Answer in natural language. Consider the 3D positions of the objects in the scene and not just the 2D positions in the image. Is the centerpoint of  dark wood low dresser, six drawers (highlighted by a blue box) at a higher height than toilet (highlighted by a green box)? Choose between the following options: yes or no
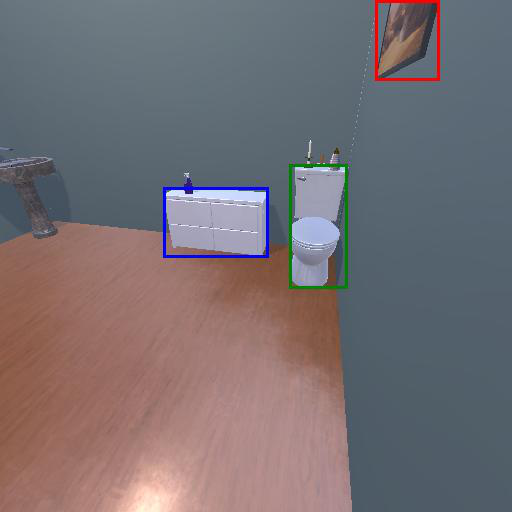
<answer>yes</answer>